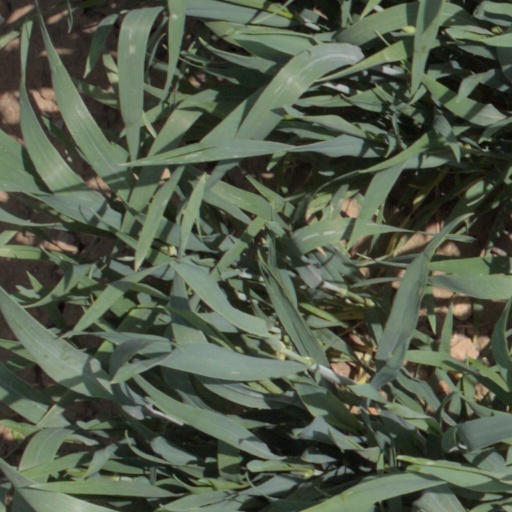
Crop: wheat